Learning for Life

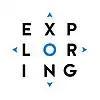
Exploring logo

Exploring is the worksite-based program of Learning for Life, and focuses on involving teenagers in clubs, called posts, that allow young people to learn about possible careers, form friendships, develop leadership skills, and enjoy activities with like-minded teens and adults. Exploring clubs are open to young men and women who are at least 10 years old or in grades 6-8 but not yet 15 years old. Exploring posts are open to young men and women who are 15 to 20 years old. Teens who are 14 and have graduated from eighth grade are also eligible to join an Exploring post. All Explorers are under the supervision of adults who serve as Post Advisors of Club Sponsors. The Explorers elect their own peer leaders to serve as officers, subject to the approval of the adult advisors and sponsors.